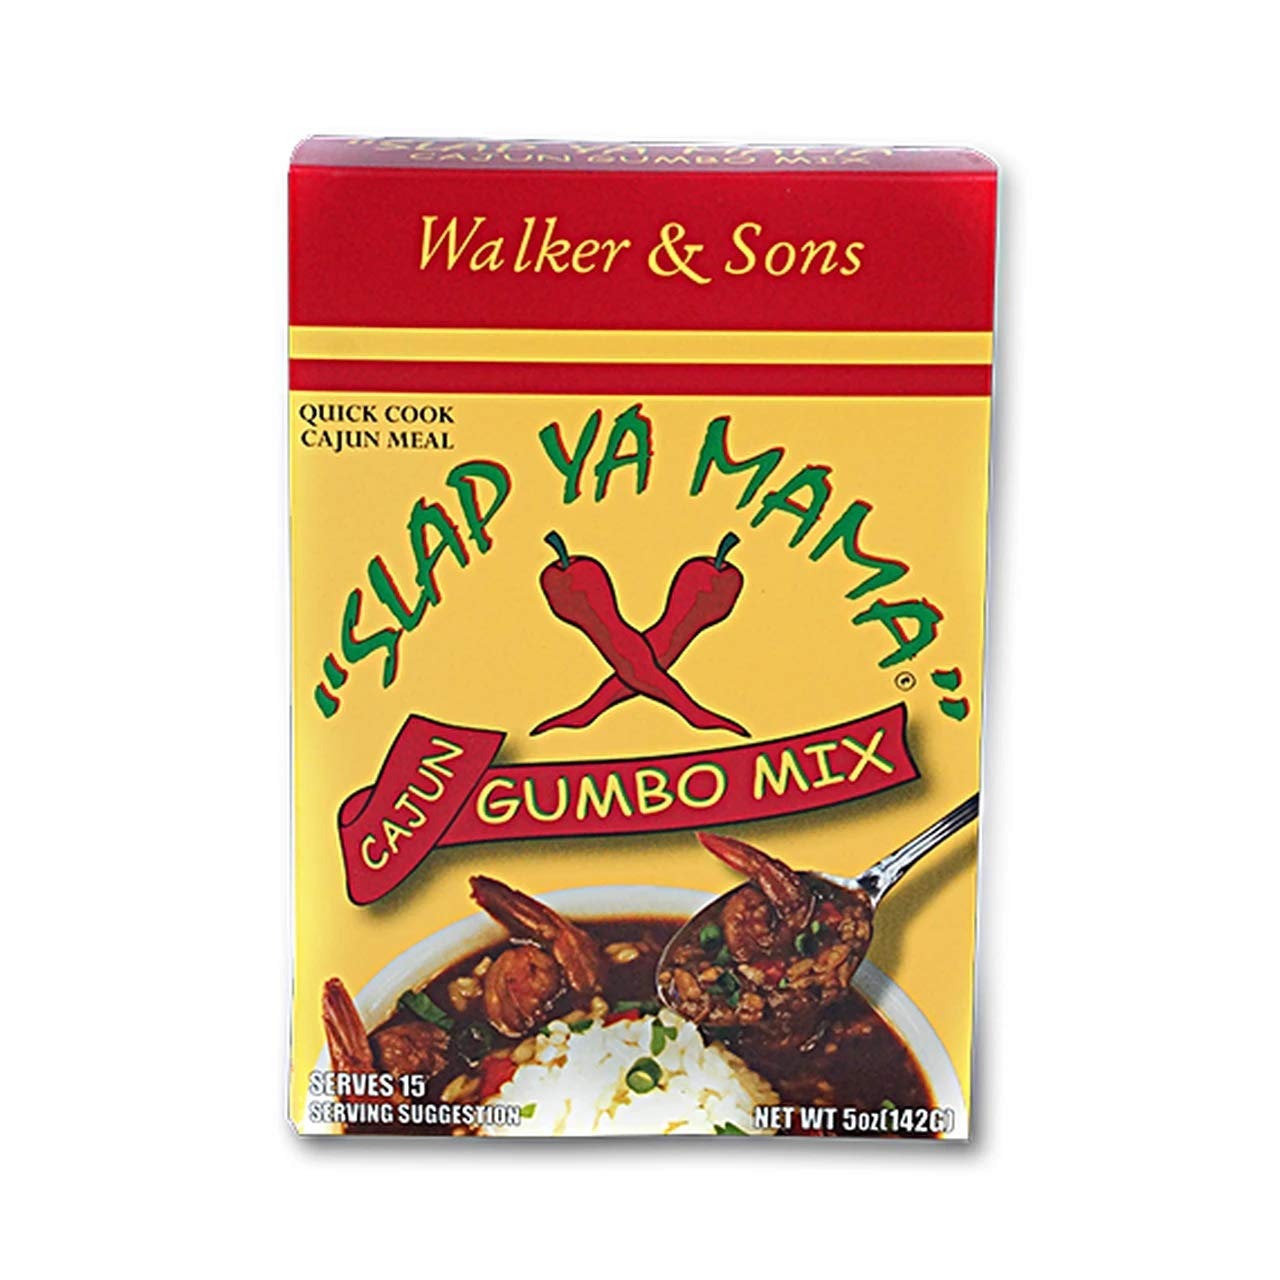
Item Name: Slap Ya Mama Cajun Gumbo Mix 5 oz
Bullet Point: Slap Ya Mama Cajun Gumbo Mix 5 oz
Value: 5.0
Unit: Ounce

Price: 8.445